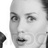
Emotion: surprise